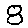
Label: 8